Kate Chopin

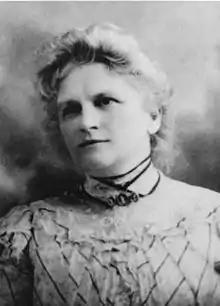
Kate Chopin

Kate Chopin wrote the majority of her short stories and novels from 1889 to 1904. Altogether, Chopin wrote about 100 short stories or novels during her time as a fiction writer; her short stories were published in a number of local newspapers including the "St. Louis Post-Dispatch". A large number of her short stories were published in national magazines,such as "Youth's Companion" and "Harper's Young People". "Bayou Folk" was well-reviewed, with Chopin's writing about how she had seen 100 press notices about it. Those stories were published in "The New York Times" and "The Atlantic". Readers particularly liked how she used local dialects to give her characters a more authentic and relatable feel. She also published two novels: "At Fault" and "The Awakening". Her novels were not well-received initially, compared to her short stories. Her 1899 novel "The Awakening" was considered to be immoral due to the overt themes of female sexuality, as well as the female protagonist's constantly rebuking gender roles and norms. There have been rumors that the novel originally was banned, which have been disproved. Local and national newspapers published mixed reviews of Chopin's novel with one calling it "poison" and "unpleasant", going on to say it was "too strong a drink for moral babes", while another newspaper published a review calling Choppn, "A St. Louis Woman Who Has Turned Fame Into Literature". The majority of the early reviews for "The Awakening" were largely negative. Emily Toth, one of Chopin's most well known biographers, thought she had gone too far with this novel. She argued that the protagonist Edna's blatant sensuality was too much for the male gatekeepers. So much so that publication of her next novel was cancelled.